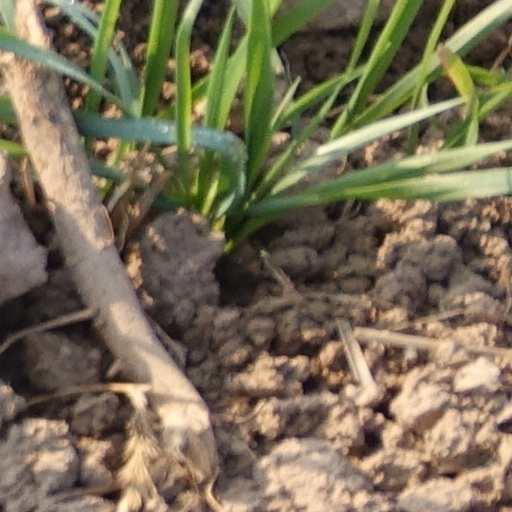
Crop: wheat